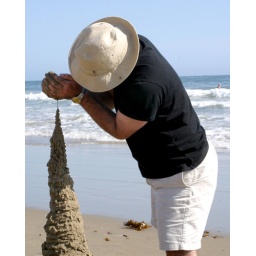
A man builds an elaborate sand sculpture with tedious details on a beach in Summerland California on May 29th 2005.